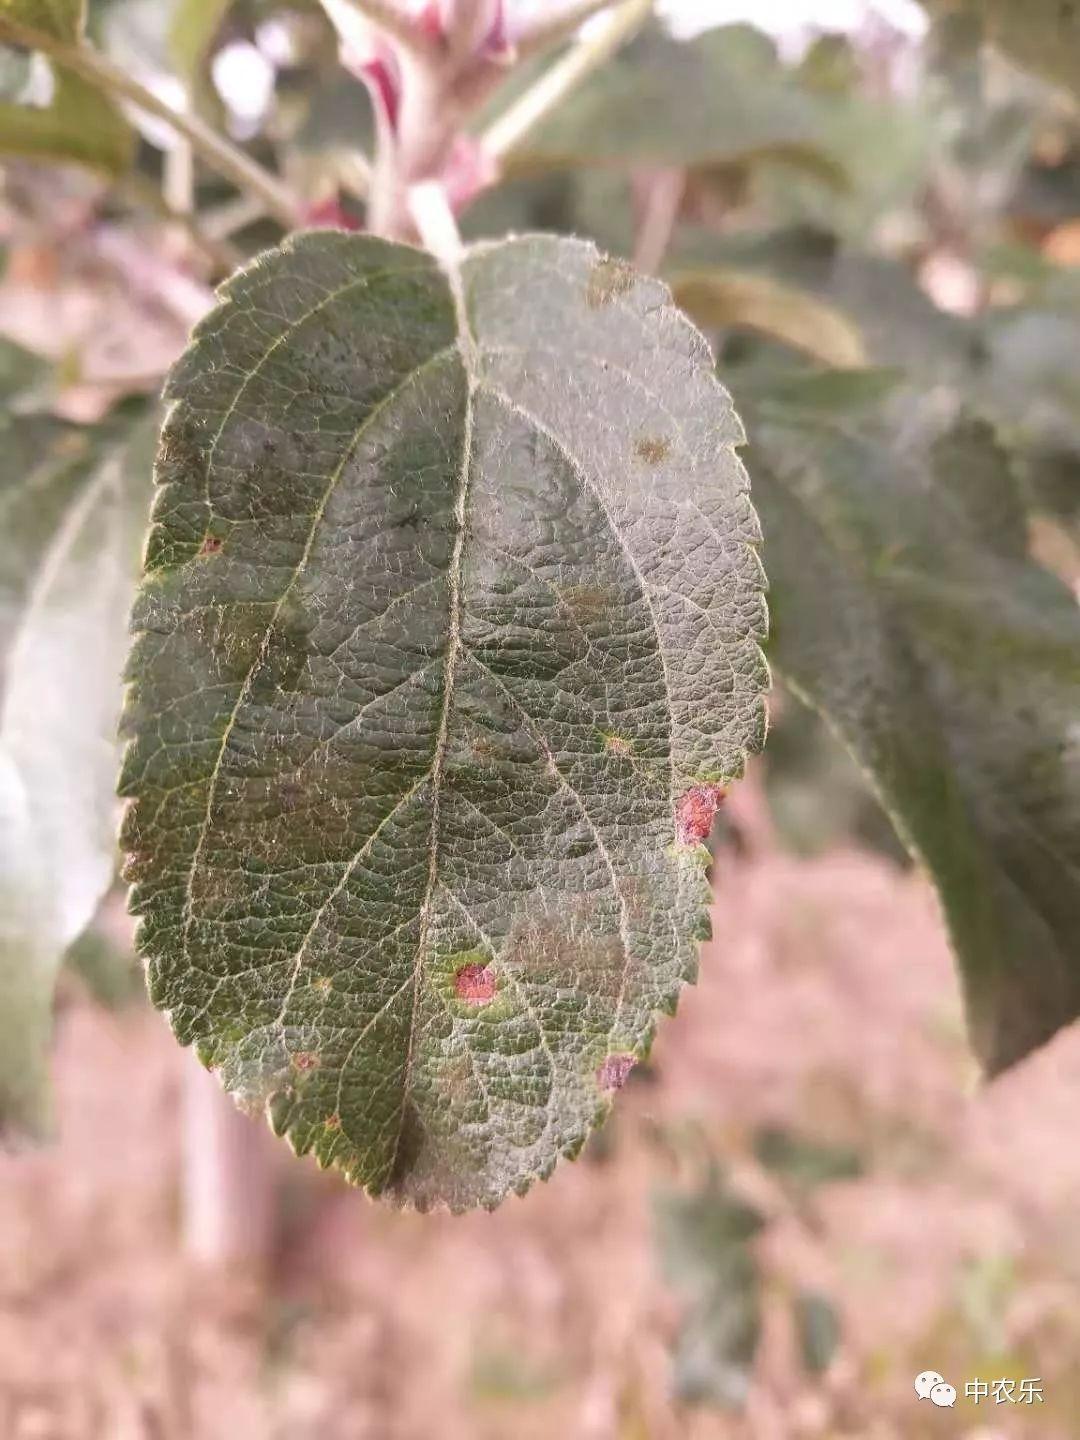
Plant: Apple
Disease: apple scab